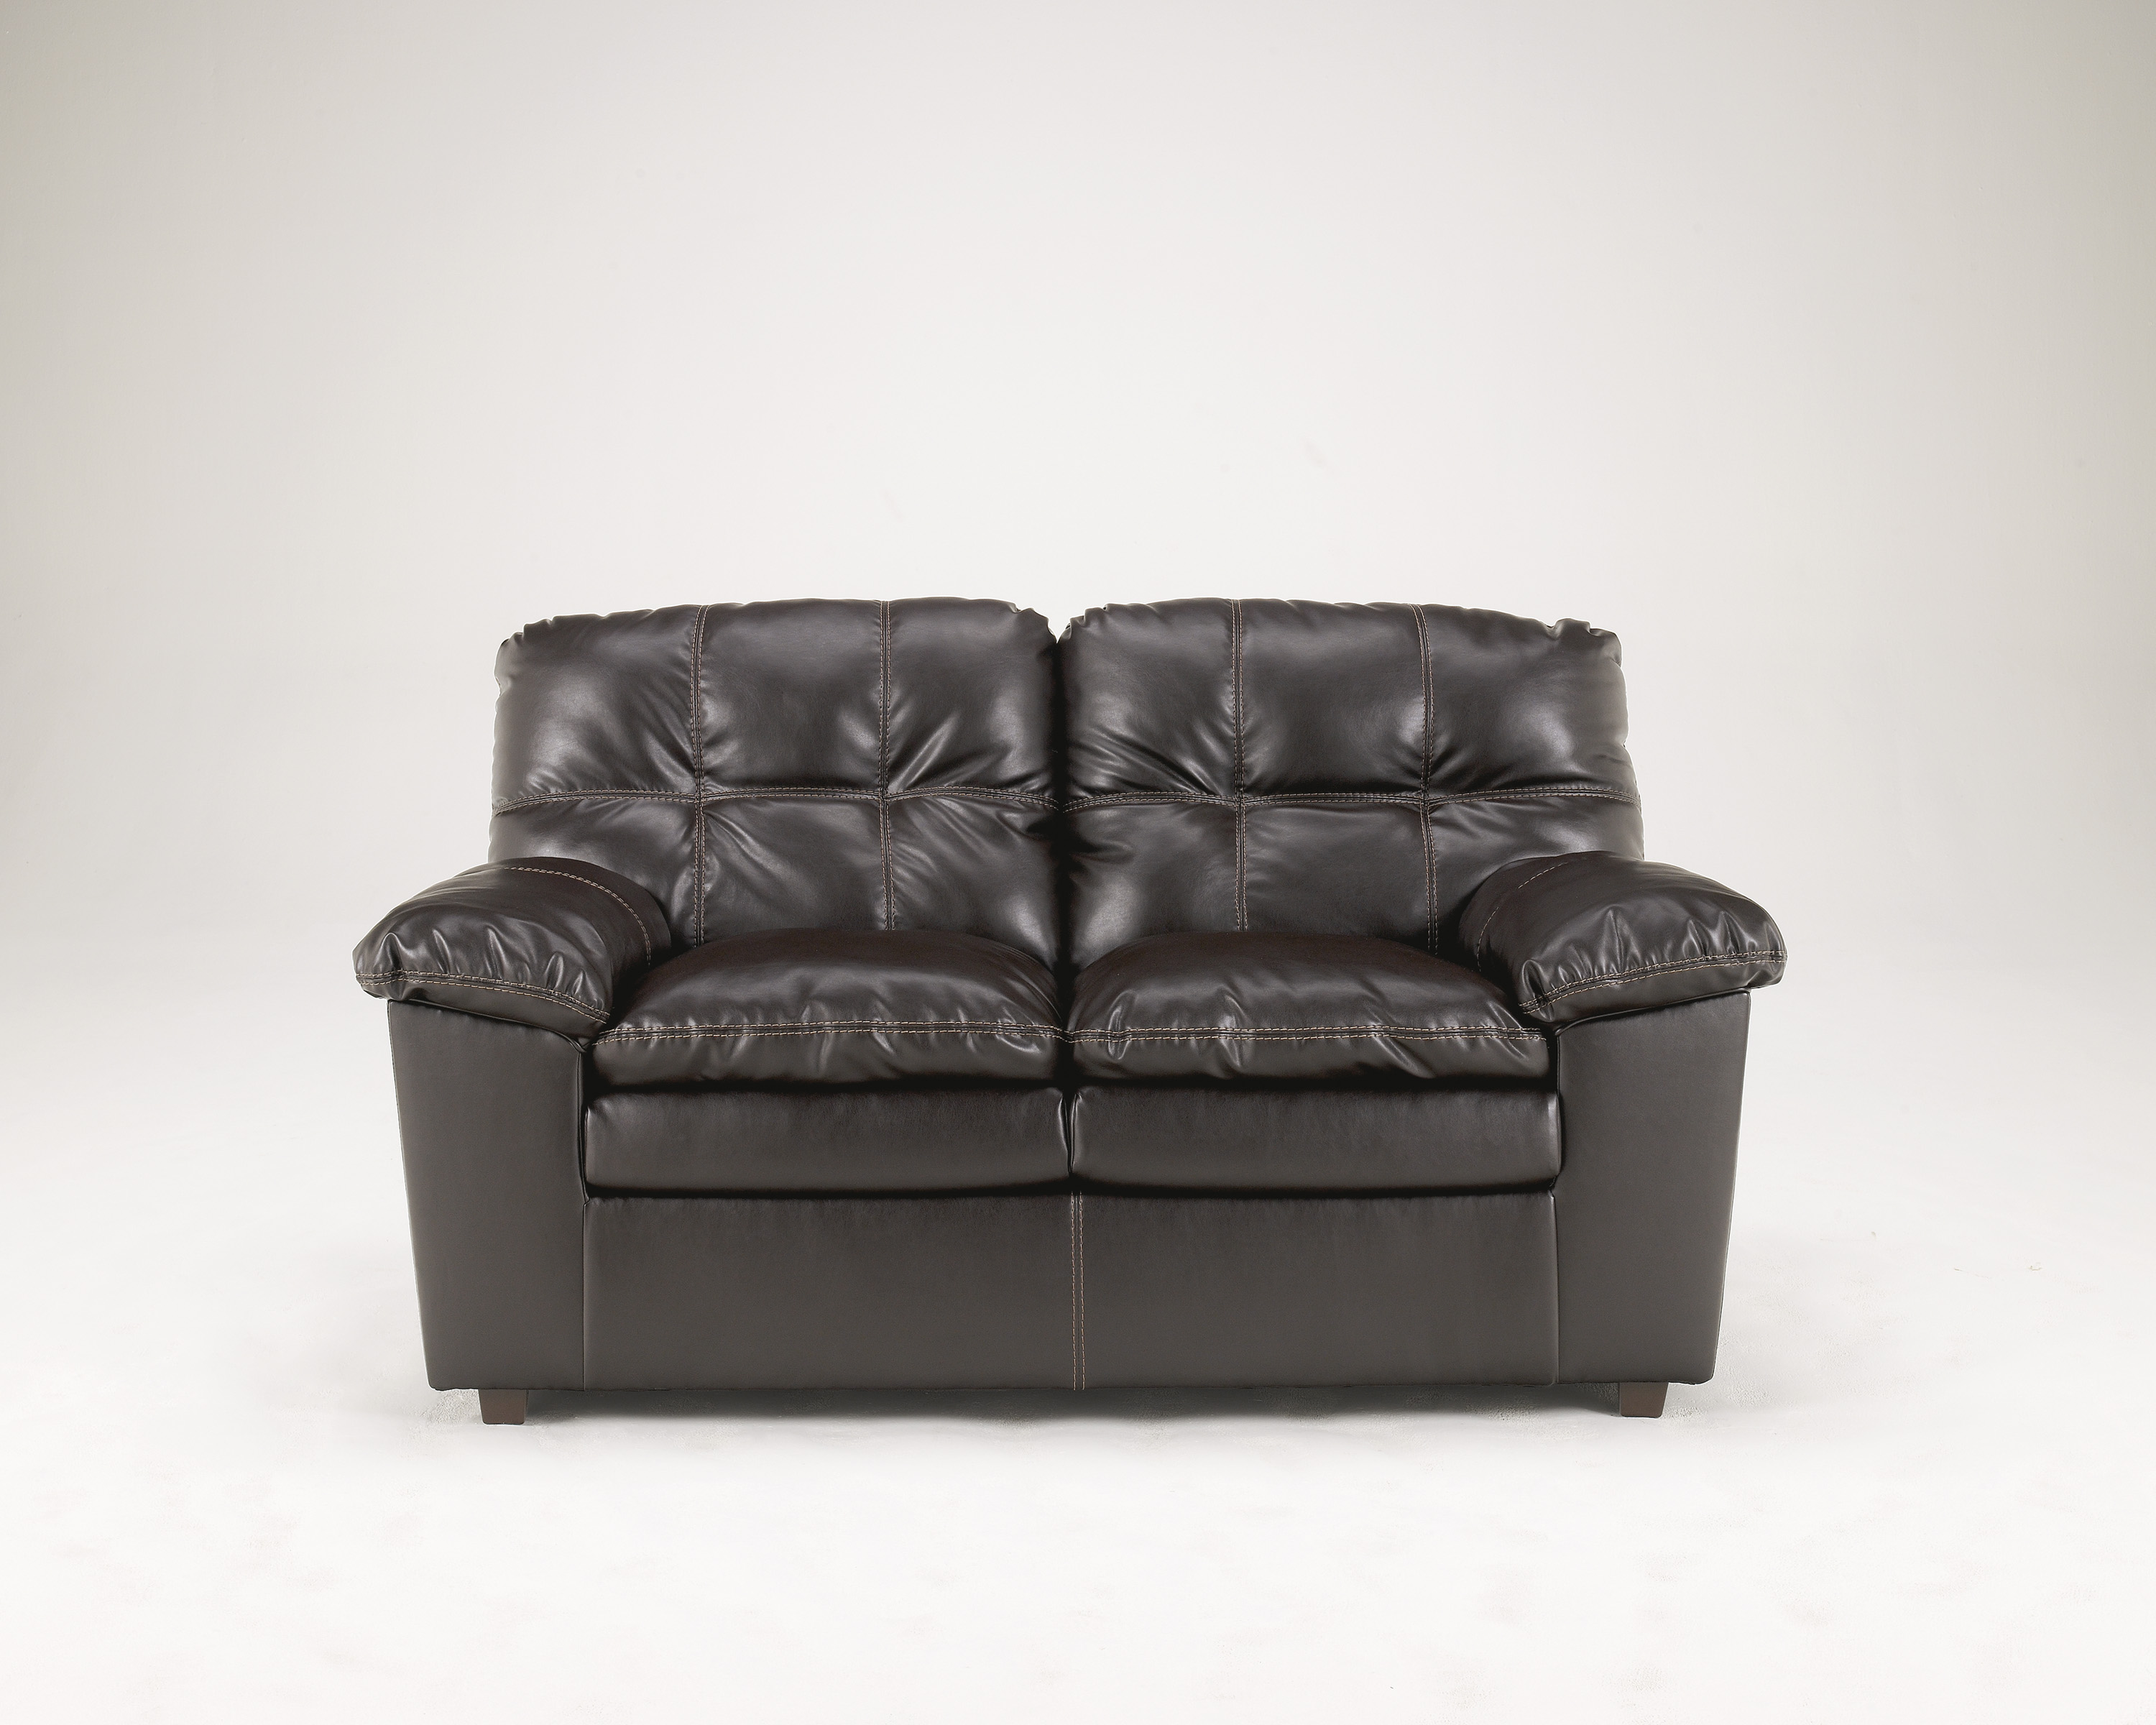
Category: sofa